Yoán Moncada

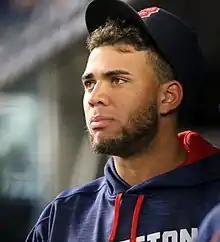
Moncada with the Boston Red Sox in 2016

Yoán Manuel Moncada Olivera (born May 27, 1995) is a Cuban professional baseball third baseman for the Los Angeles Angels of Major League Baseball (MLB). He has previously played in MLB for the Boston Red Sox and Chicago White Sox. He made his MLB debut with the Red Sox in 2016, and was traded to the White Sox during the 2016–2017 offseason. He is one of the first active MLB players to represent the Cuban national team in international competition.